Descendants of the Sun

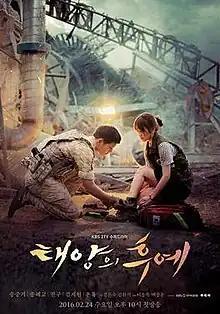
Promotional poster

Descendants of the Sun is a 2016 South Korean television series starring Song Joong-ki, Song Hye-kyo, Jin Goo, and Kim Ji-won. It aired on KBS2 from February 24 to April 14, 2016, for 16 episodes. KBS then aired three additional special episodes from April 20 to April 22, 2016, containing highlights and the best scenes from the series, the drama's production process, behind-the-scenes footage, commentaries from cast members. The story is about two soldiers, Yoo Si-jin (Song Joong Ki) and Seo Dae Young (Jin Goo) who faces difficulties in their love lives as they navigate the challenges of military duty and personal relationships.